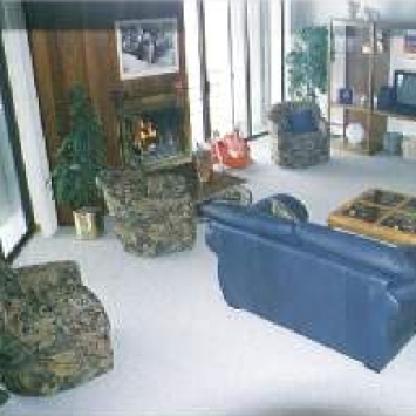
Scene: Indoor